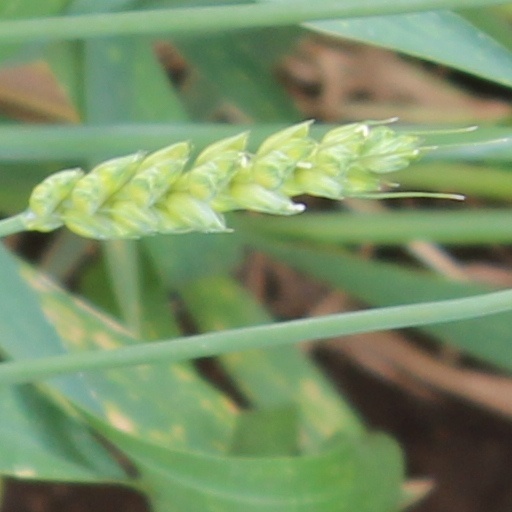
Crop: wheat